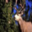
Label: deer